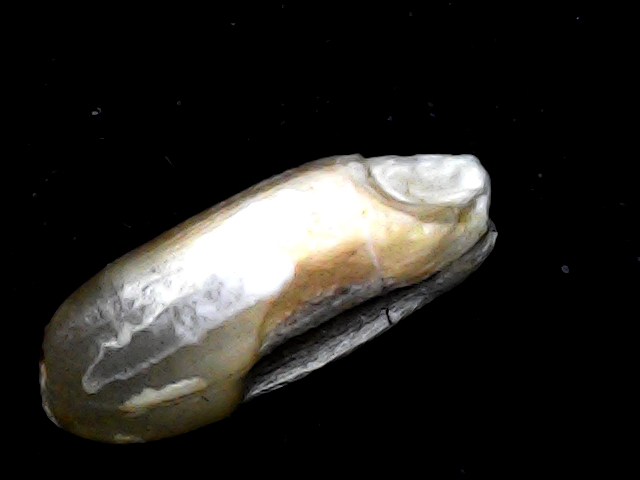
Rice variety: BD76